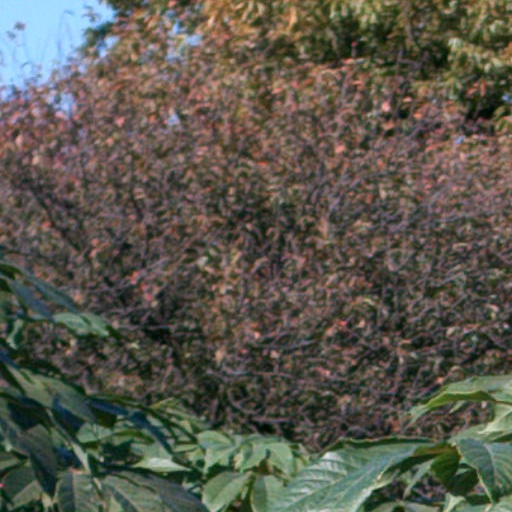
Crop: cassava